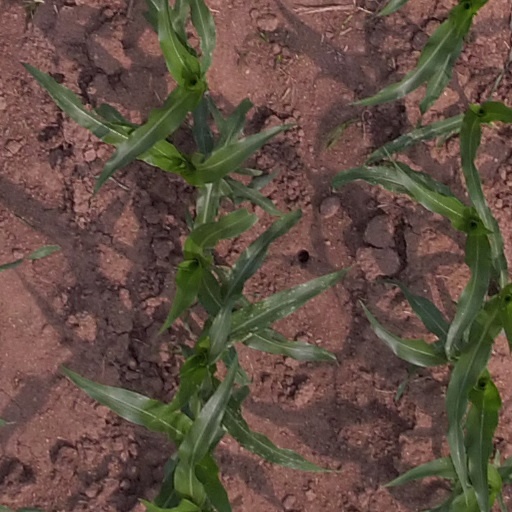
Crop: maize; corn